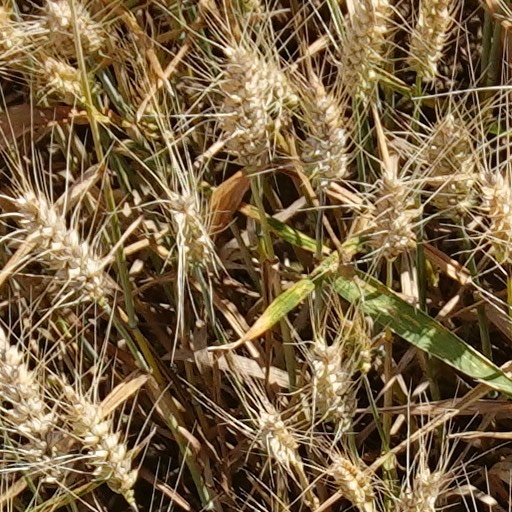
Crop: wheat